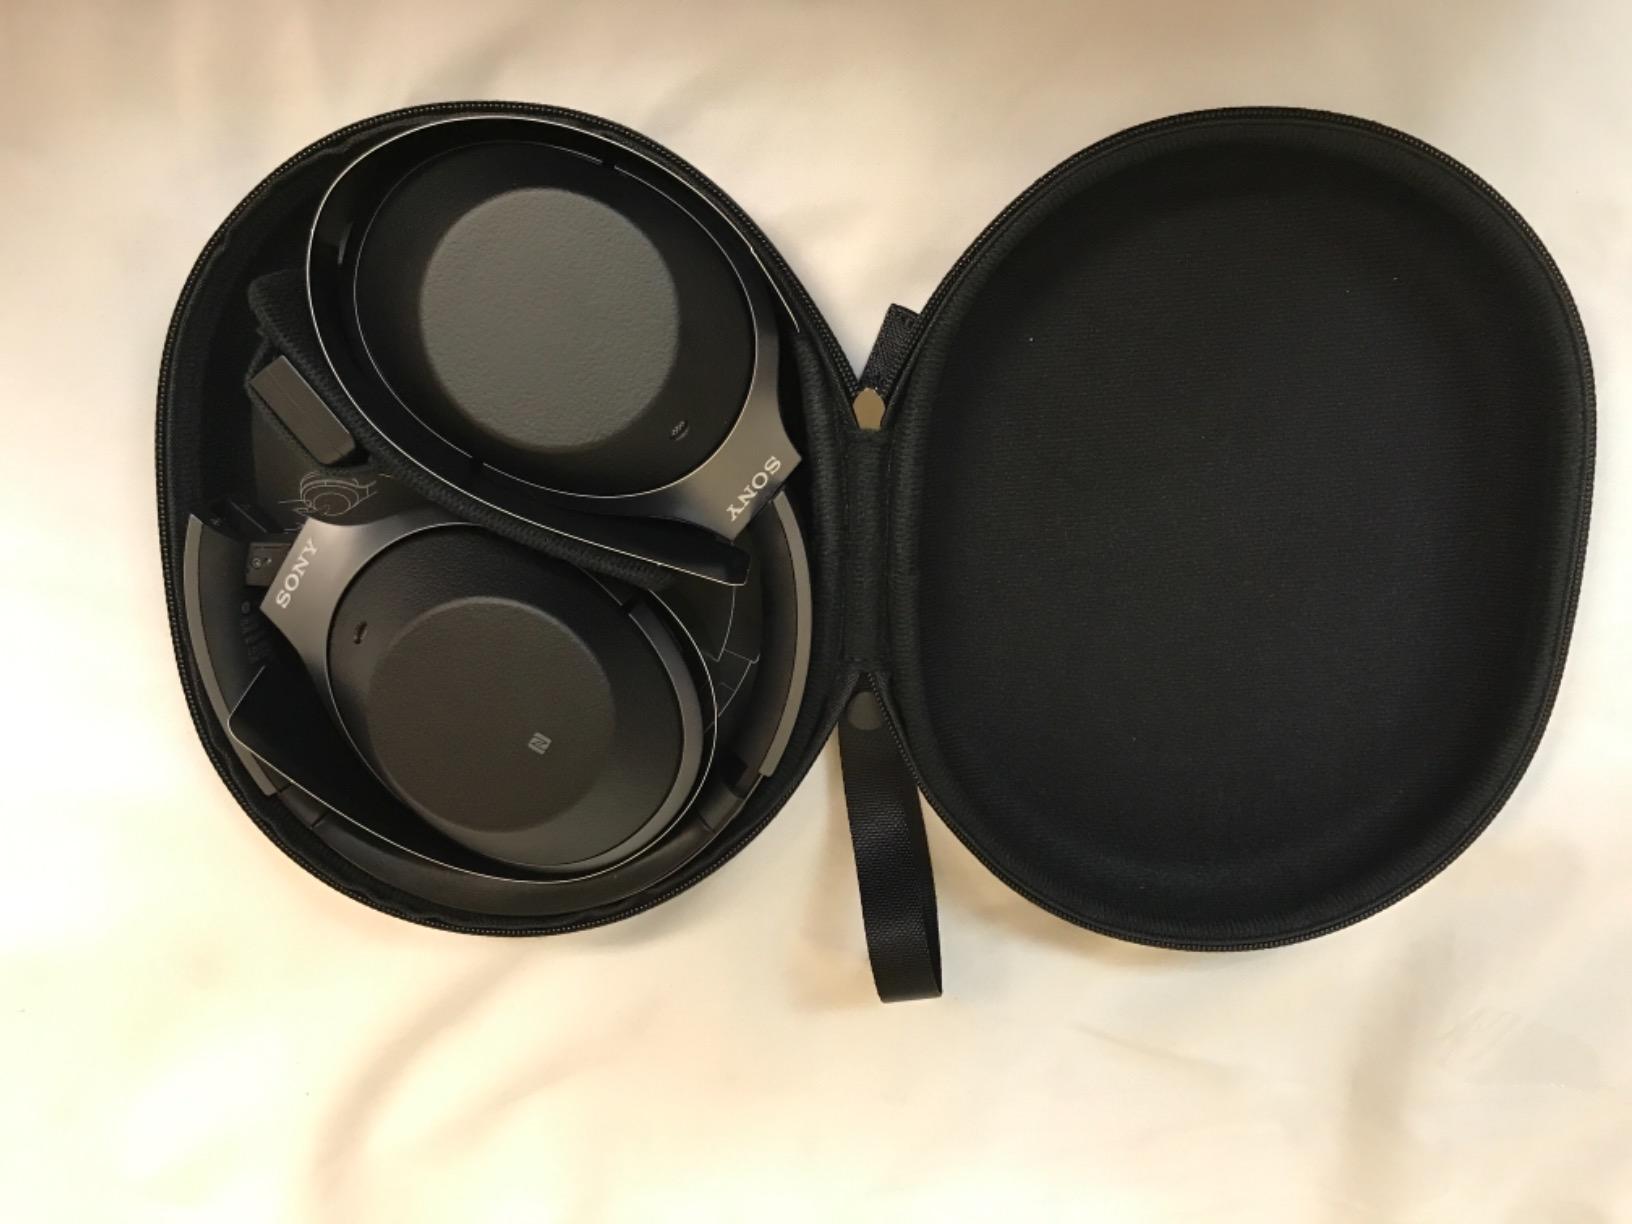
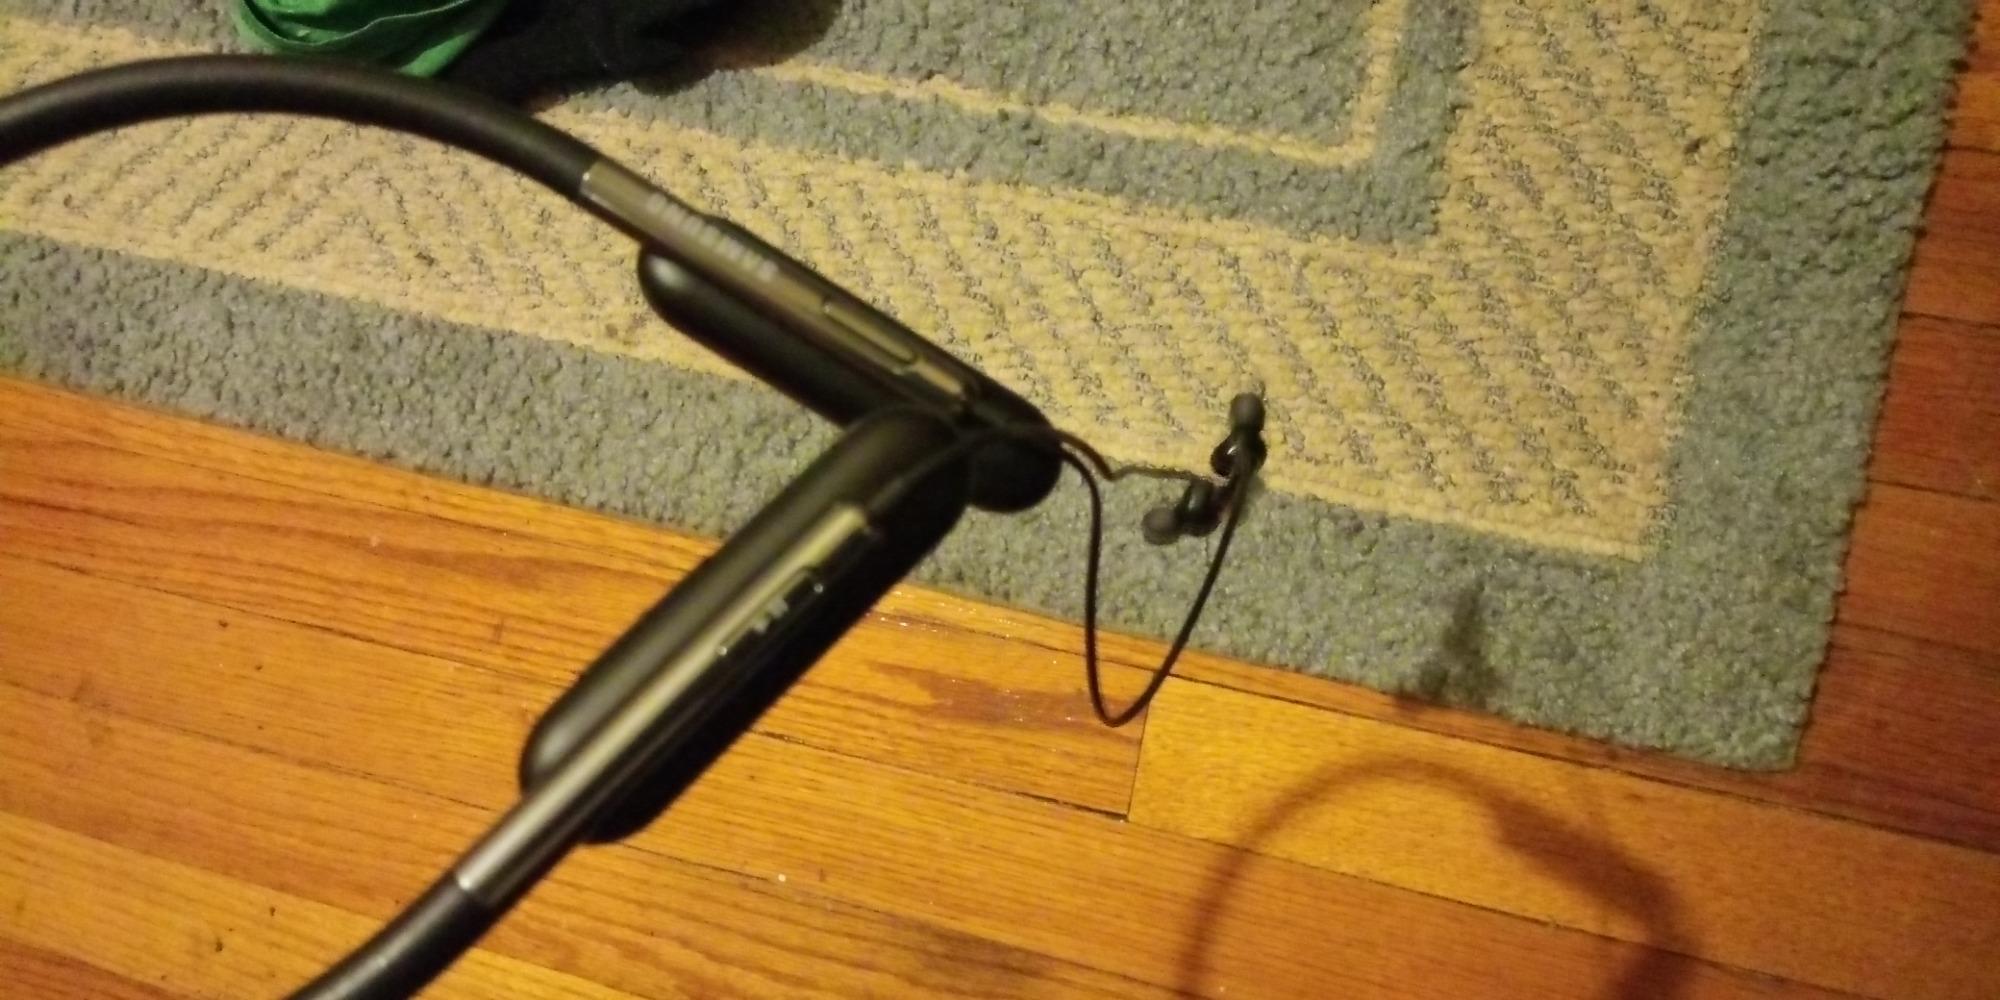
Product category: headphones
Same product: no